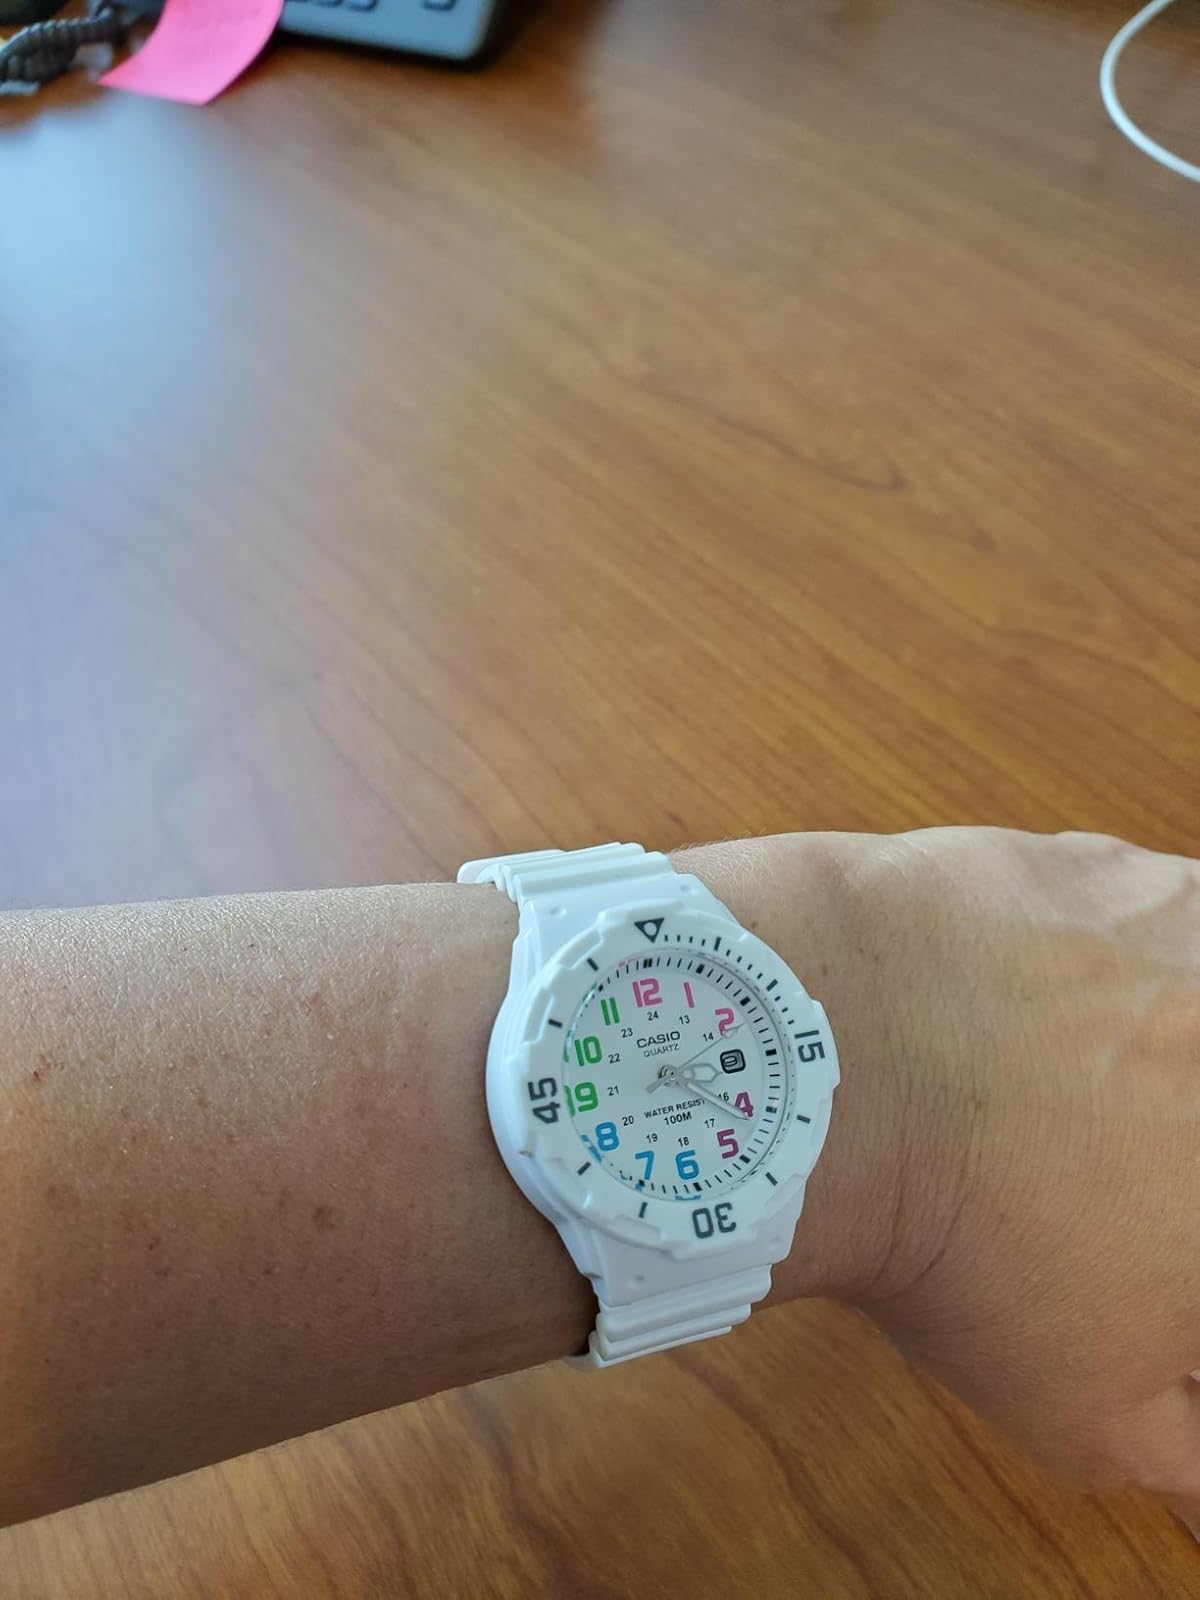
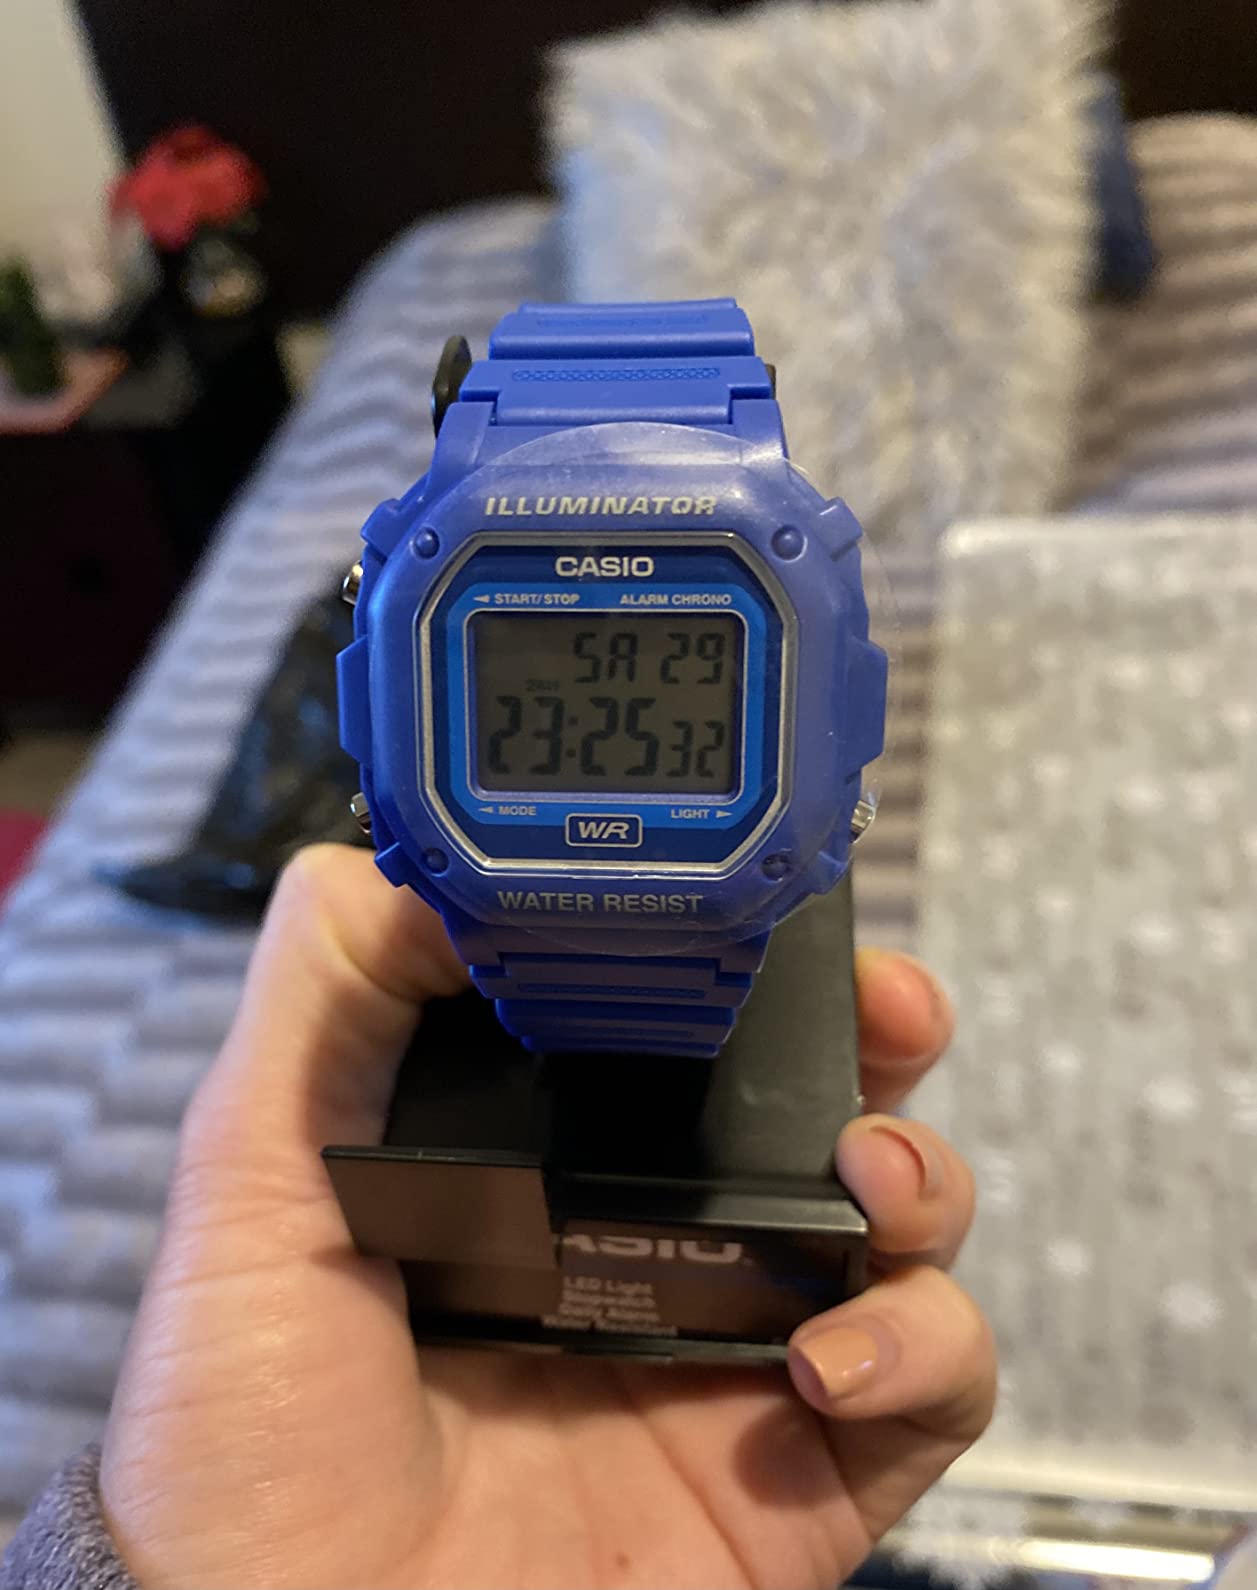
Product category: accessories_watch
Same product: no